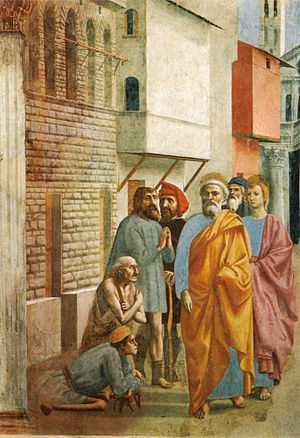
Masaccio
Giovanni Masaccio, Sankt Peter helbreder den syge med sin skygge, 1425-1428
Tommaso di Ser Cassai, kaldet Masaccio regnes sammen med Giotto til de vigtigste italienske malere i den tidlige renæssance.